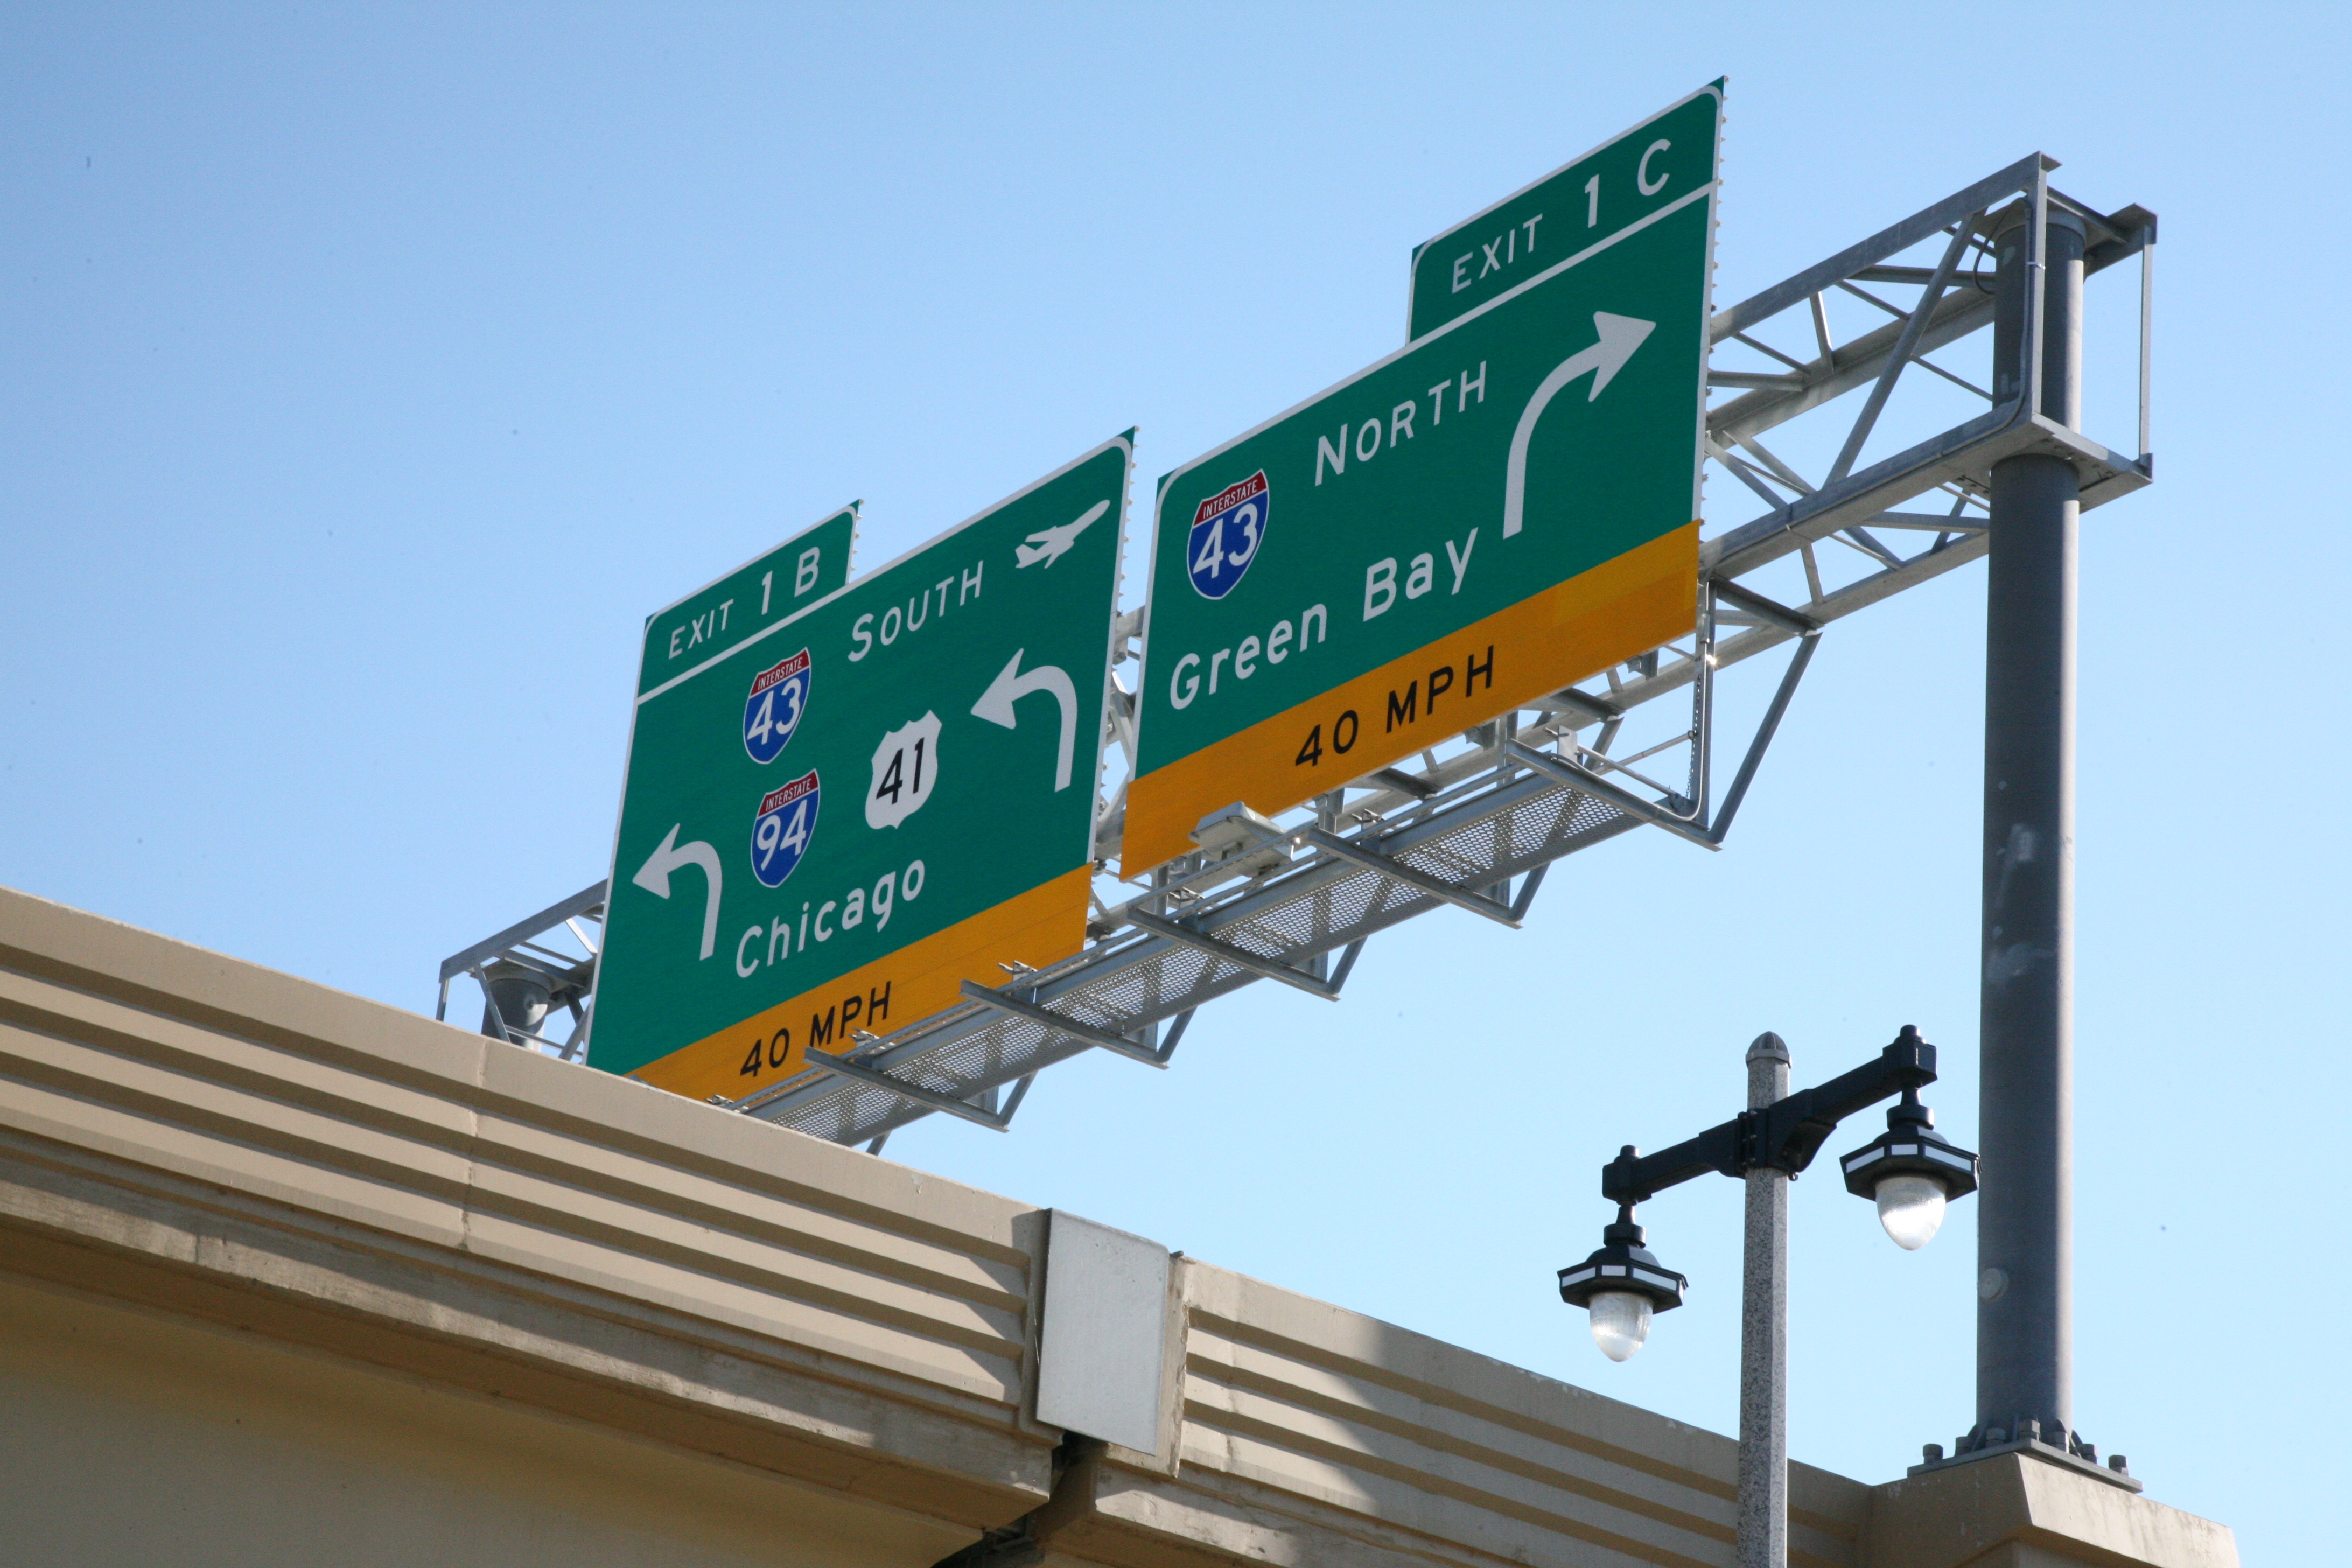
train, advertising, sign, banner, factory, street sign, signage, stadium, hilton, buick, billboard, wisconsin, milwaukee, traffic sign